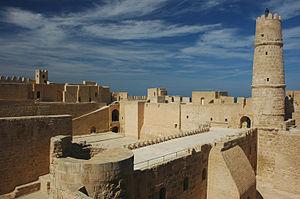
Monty Python : La Vie de Brian est un film britannique de Terry Jones, sorti en 1979.